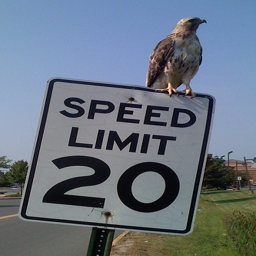
A large bird sitting on top of a speed limit sign.
A hawk sitting on top of a speed limit sign
Red-tail Hawk perched atop a speed limit sign
Eagle sitting on top of a street sign on a town road.
an image of a bird on top of a speed limit sign